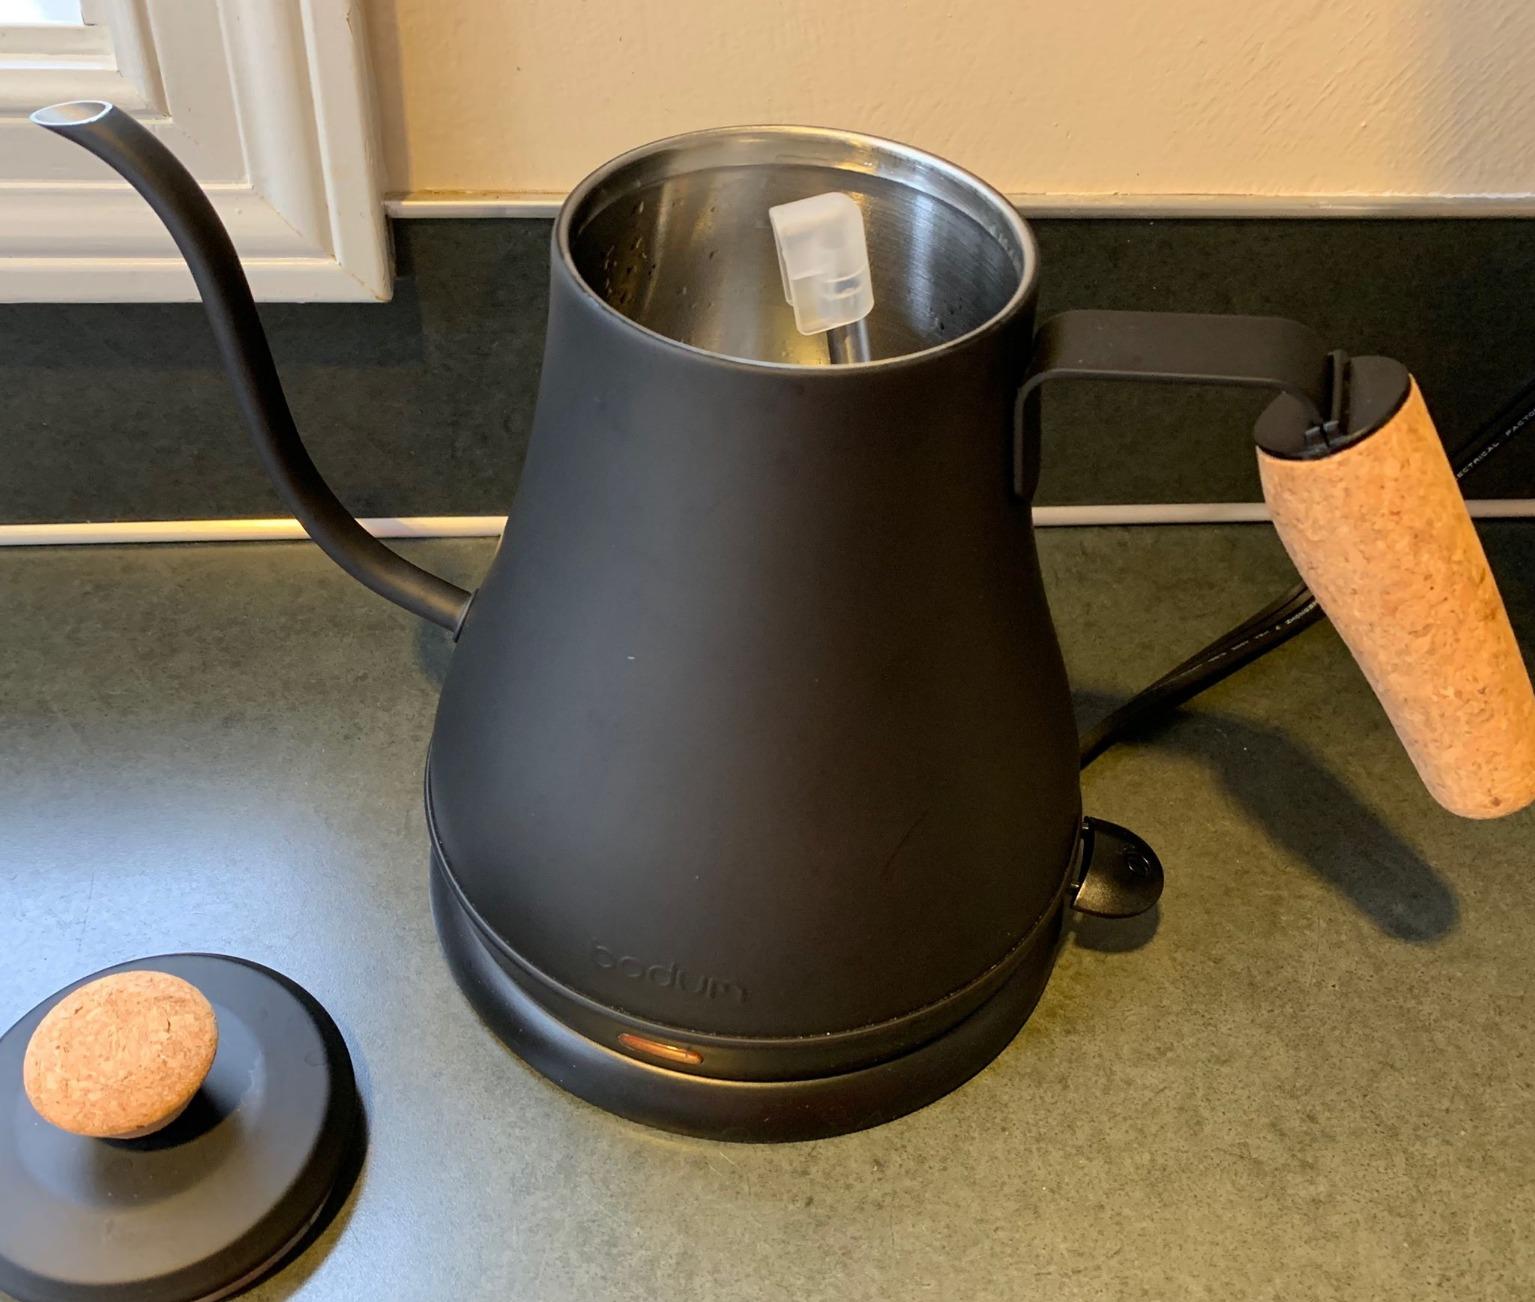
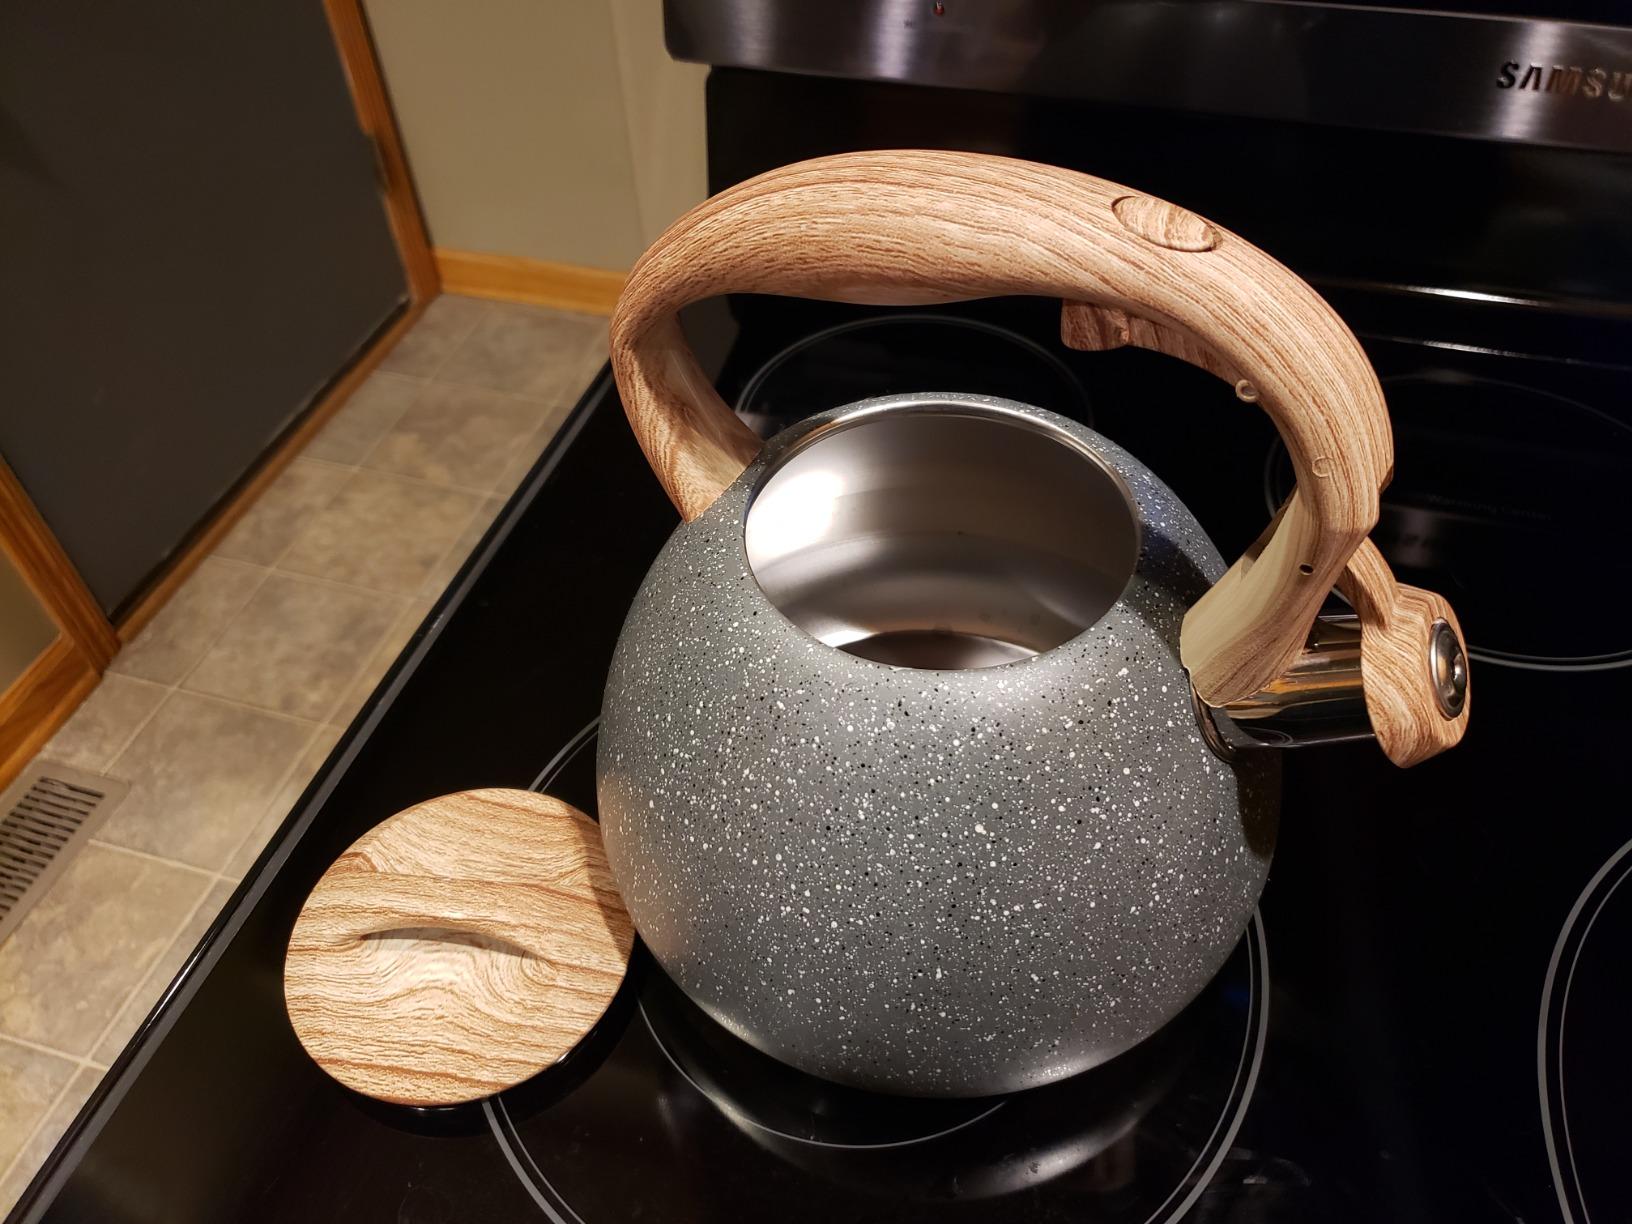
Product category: items_kettle
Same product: no